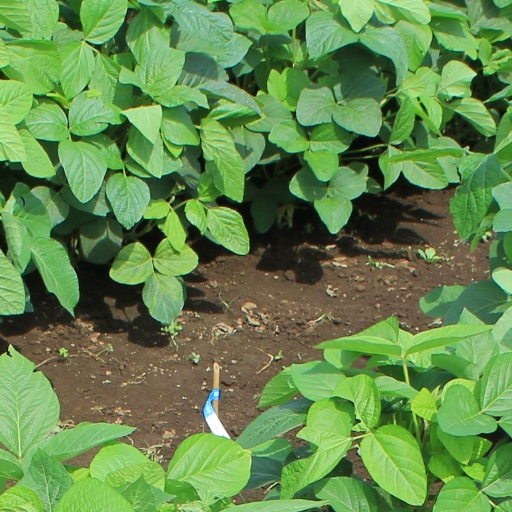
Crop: soybean